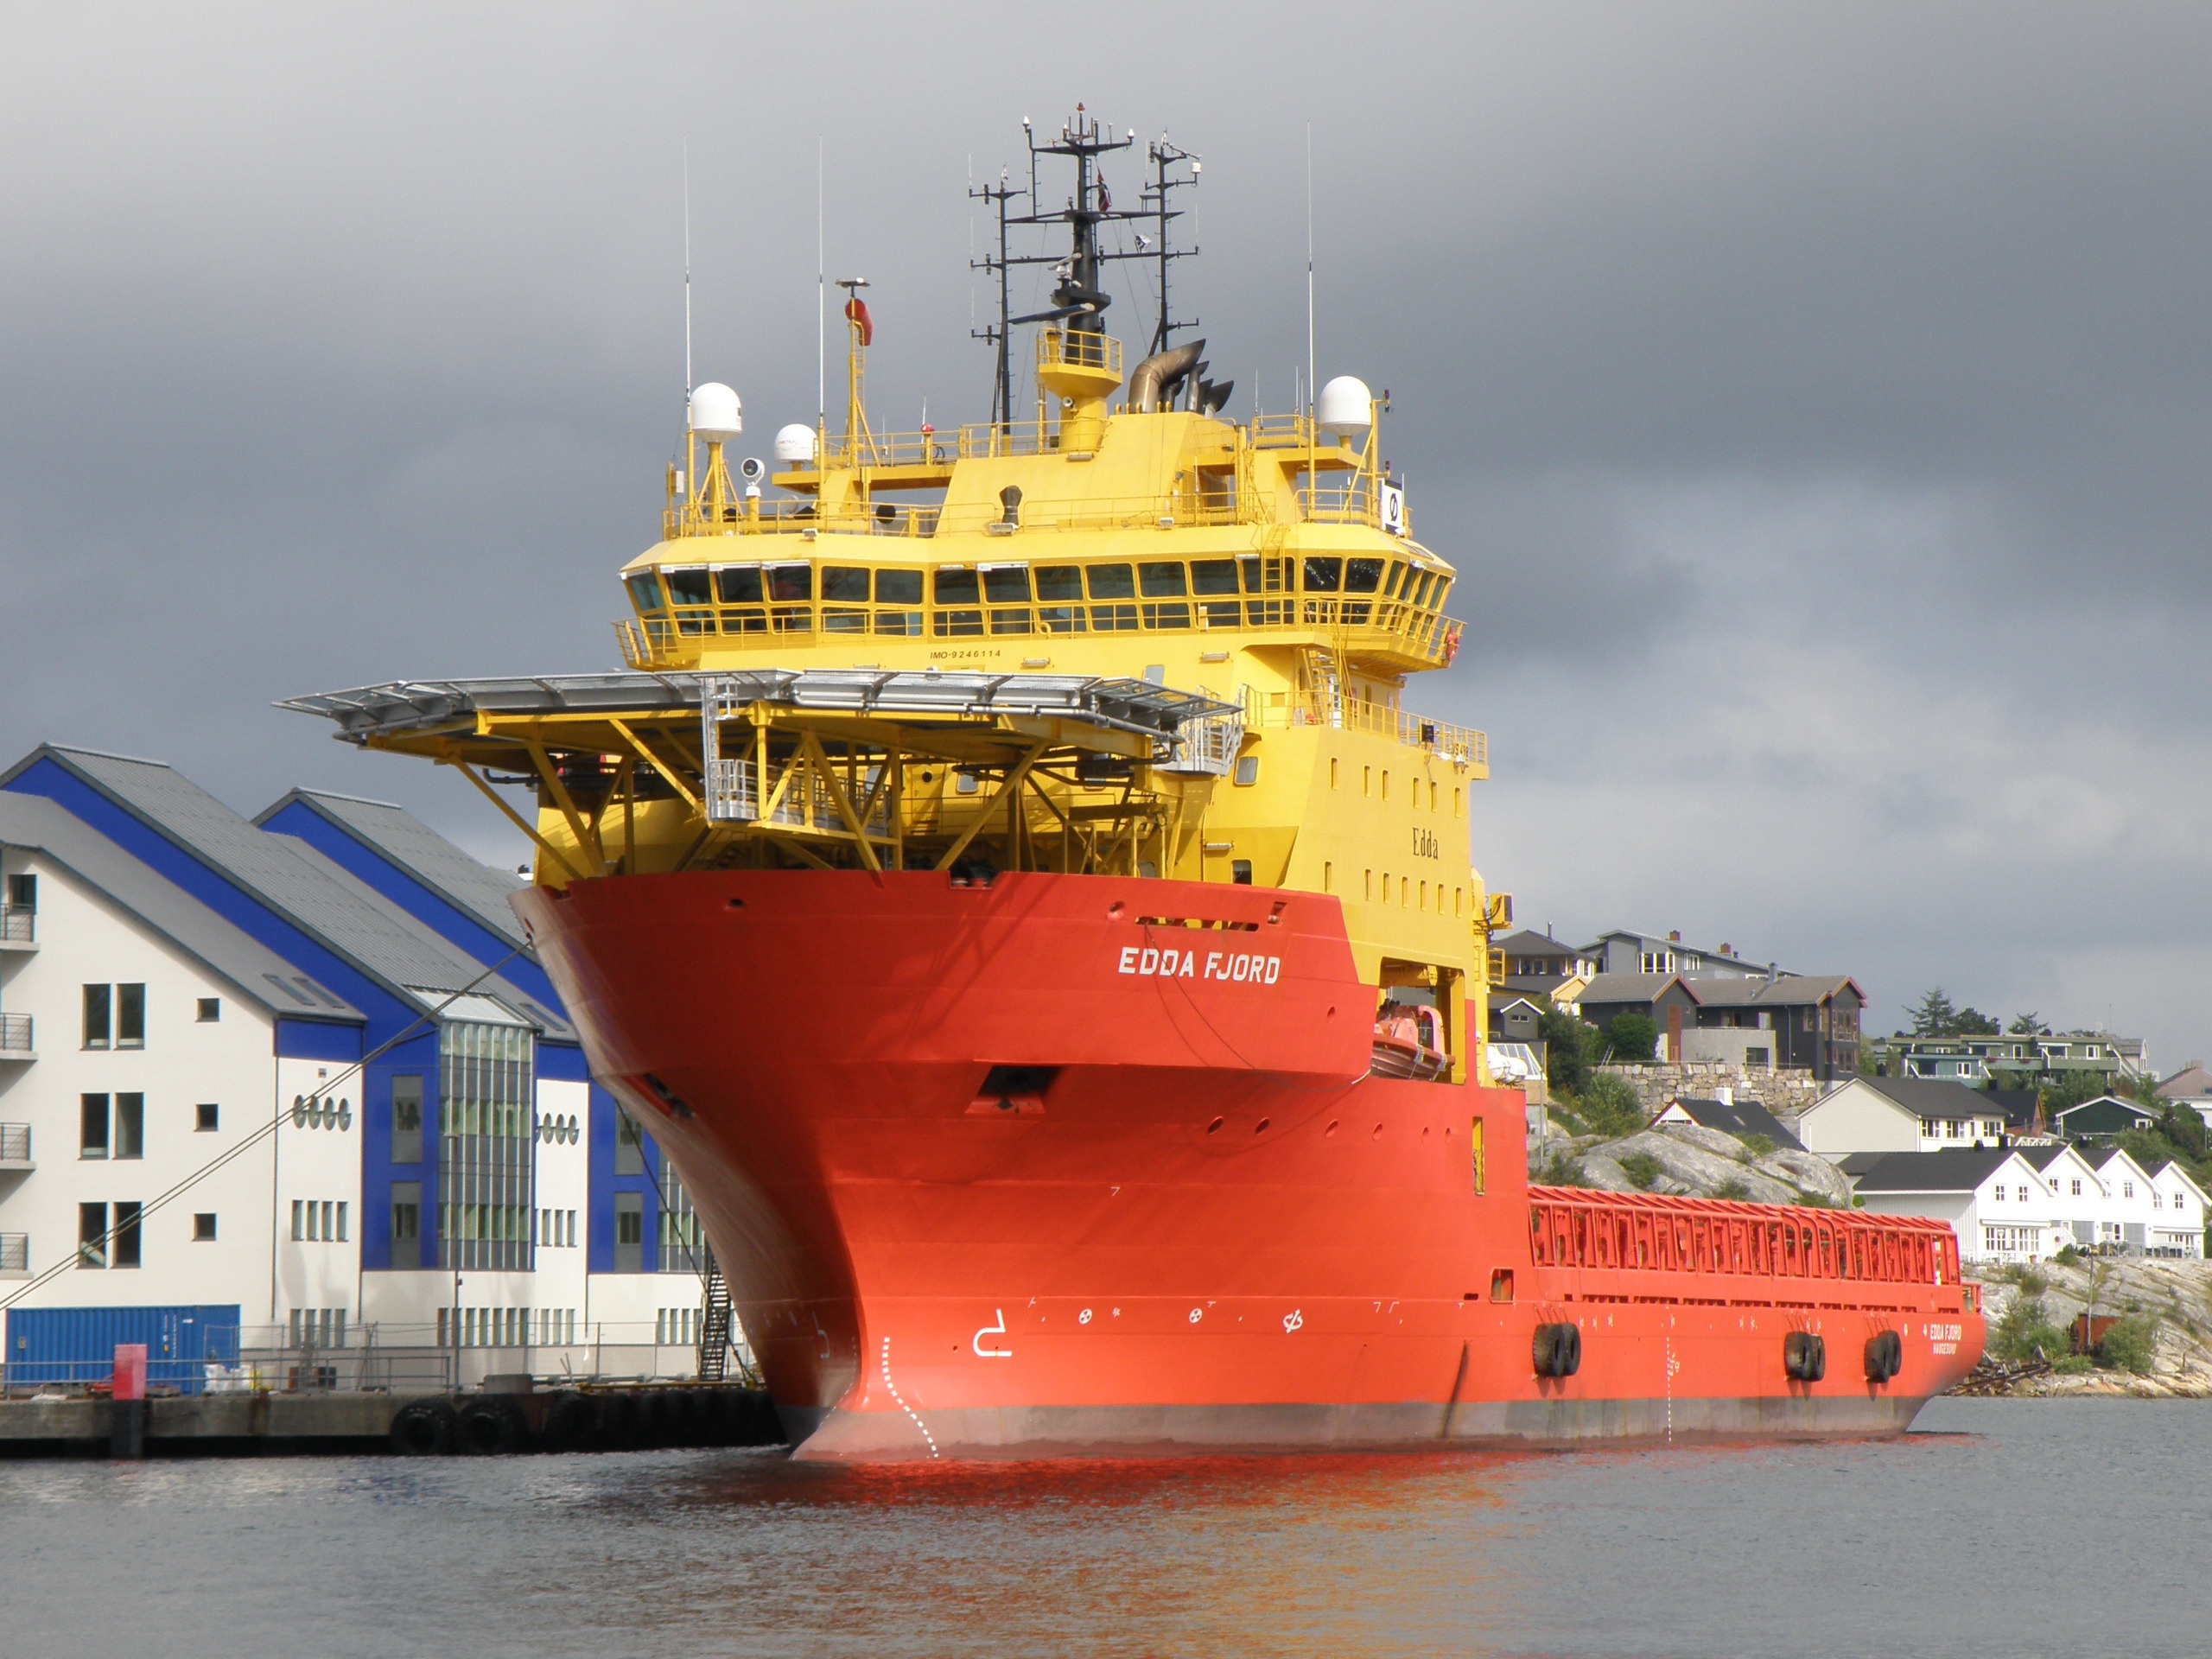
sea, water, ocean, ship, transport, vehicle, port, cargo ship, ferry, icebreaker, channel, maritime, tugboat, watercraft, container ship, motor ship, passenger ship, freight transport, ocean liner, tank ship, bulk carrier, research vessel, floating production storage and offloading, offshore drilling, anchor handling tug supply vessel, platform supply vessel, roll on roll off